Pointe-Saint-Charles

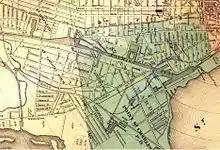
Pointe St-Charles in 1859, showing the Montreal ward of St. Ann and the area outside the city limits

The area straddled the Montreal city limit, and the part outside was set up as the village of Saint-Gabriel in 1874 and annexed to Montreal in 1887, becoming a city ward. In the early 20th century, Pointe-Saint-Charles was made up of two city wards: St. Gabriel, to the west, and St. Ann, to the east, which also included Griffintown and extended as far as McGill Street in what is now Old Montreal. The two were divided by the former city limit line, passing from the basin on the Lachine Canal just west of the St. Gabriel Locks to the riverbank just south of what is now the end of Ash Avenue.